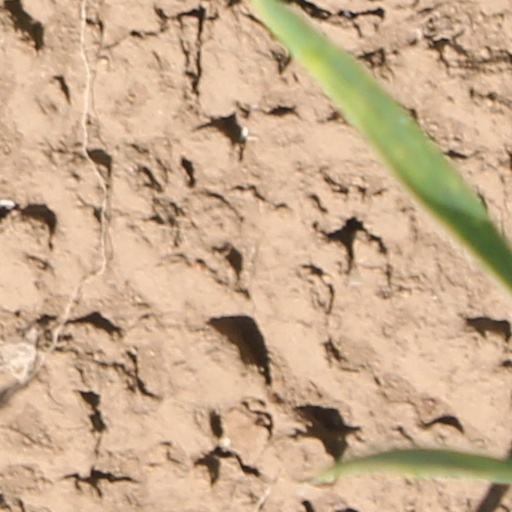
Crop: wheat